Echinococcosis

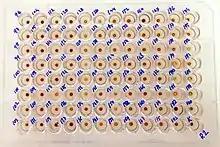
Indirect hemagglutination assay for human echinococcosis. Different serum samples diluted from the left to the right. Seropositivity was suspected in Sample 179

The most common form found in humans is cystic echinococcosis (also known as unilocular echinococcosis), which is caused by "Echinococcus granulosus sensu lato". The second most common form is alveolar echinococcosis (also known as alveolar colloid of the liver, alveolar hydatid disease, alveolococcosis, multilocular echinococcosis, "small fox tapeworm"), which is caused by "Echinococcus multilocularis" and the third is polycystic echinococcosis (also known as human polycystic hydatid disease, neotropical echinococcosis), which is caused by "Echinococcus vogeli" and very rarely, "Echinococcus oligarthrus". Alveolar and polycystic echinococcosis are rarely diagnosed in humans and are not as widespread as cystic echinococcosis, but polycystic echinococcosis is relatively new on the medical scene and is often left out of conversations dealing with echinococcosis, and alveolar echinococcosis is a serious disease that has a significantly high fatality rate, and may have the potential to become an emerging disease in many countries.